Wolfsville, Maryland

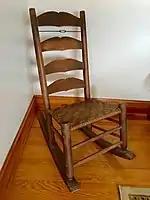
A sewing rocking chair made by Christopher Columbus Stottlemyer, displaying the characteristic scalloped back slats.

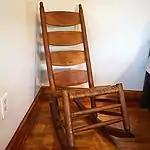
A sewing rocking chair made by Kelsey Alvey Gaver in Ellerton, Maryland, closely resembling the Stottlemyer style.

For eighty years, Wolfsville was a regional center of chair making, primary through the business operated by the Stottlemyer Family. In the decade prior to the American Civil War, Frederick Stottlemyer (1830-1913) established a shop and began turning Shaker-styled ladderback straight and rocking chairs. Frederick's son, Christopher Columbus Stottlemyer (1857-1931) apprenticed with his father and gradually assumed the management of the family's business, modernizing the production through the introduction of a steam powered lathe and sawmill, increasing the shop's output in the last quarter of the nineteenth century. Christopher Stottlemyer also developed many of the characteristic components for which Stottlemyer Chairs came to be recognized, including scalloped back slats and turned acorn-shaped finials on the back posts of the chairs. Stottlemyer chairs were mostly produced in three forms: straight chairs, sewing or nursing rockers (a rocking chair without arms), and armed rocking chairs. The shop also produced other furniture, including tables and cradles.